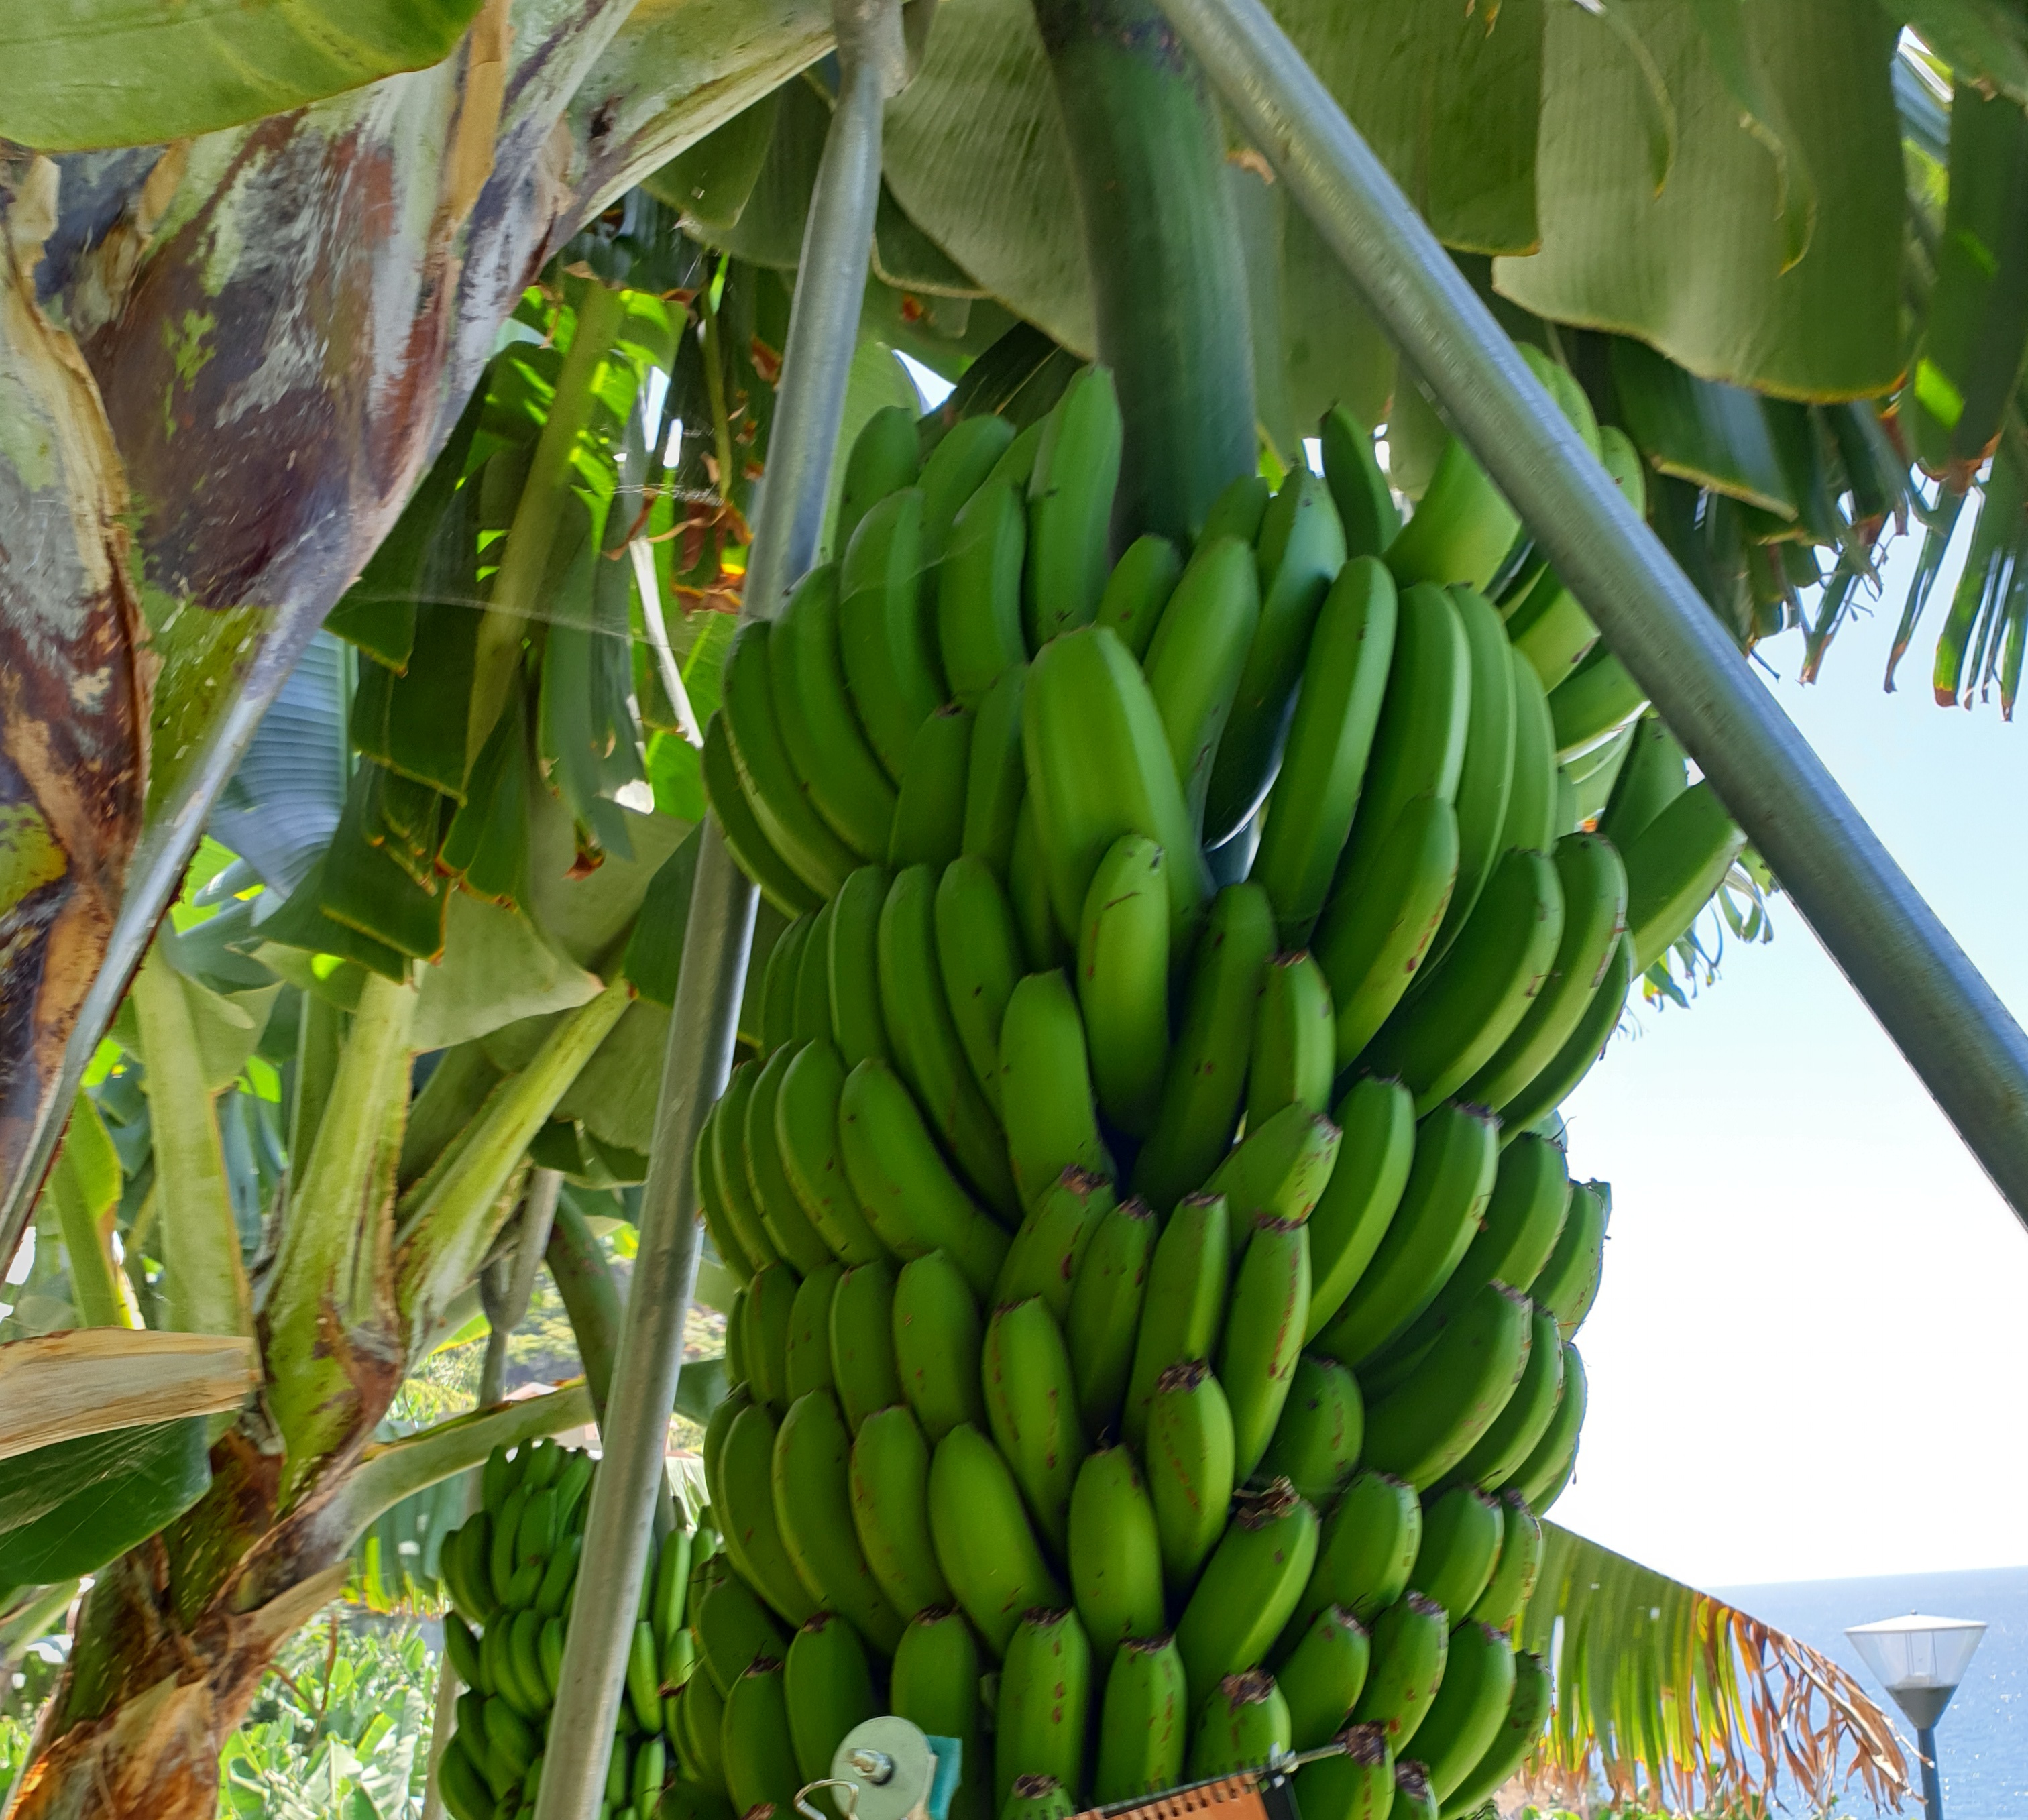
Label: Keep